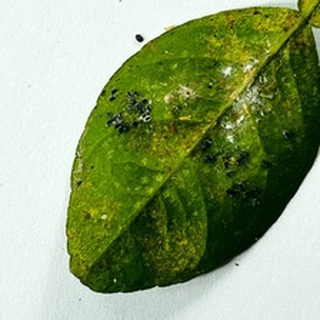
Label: lemon_bacterial_blight